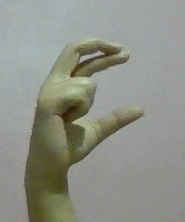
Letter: thal